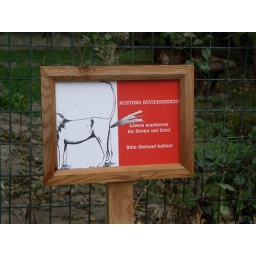
You can just make out the lion sleeping in the background